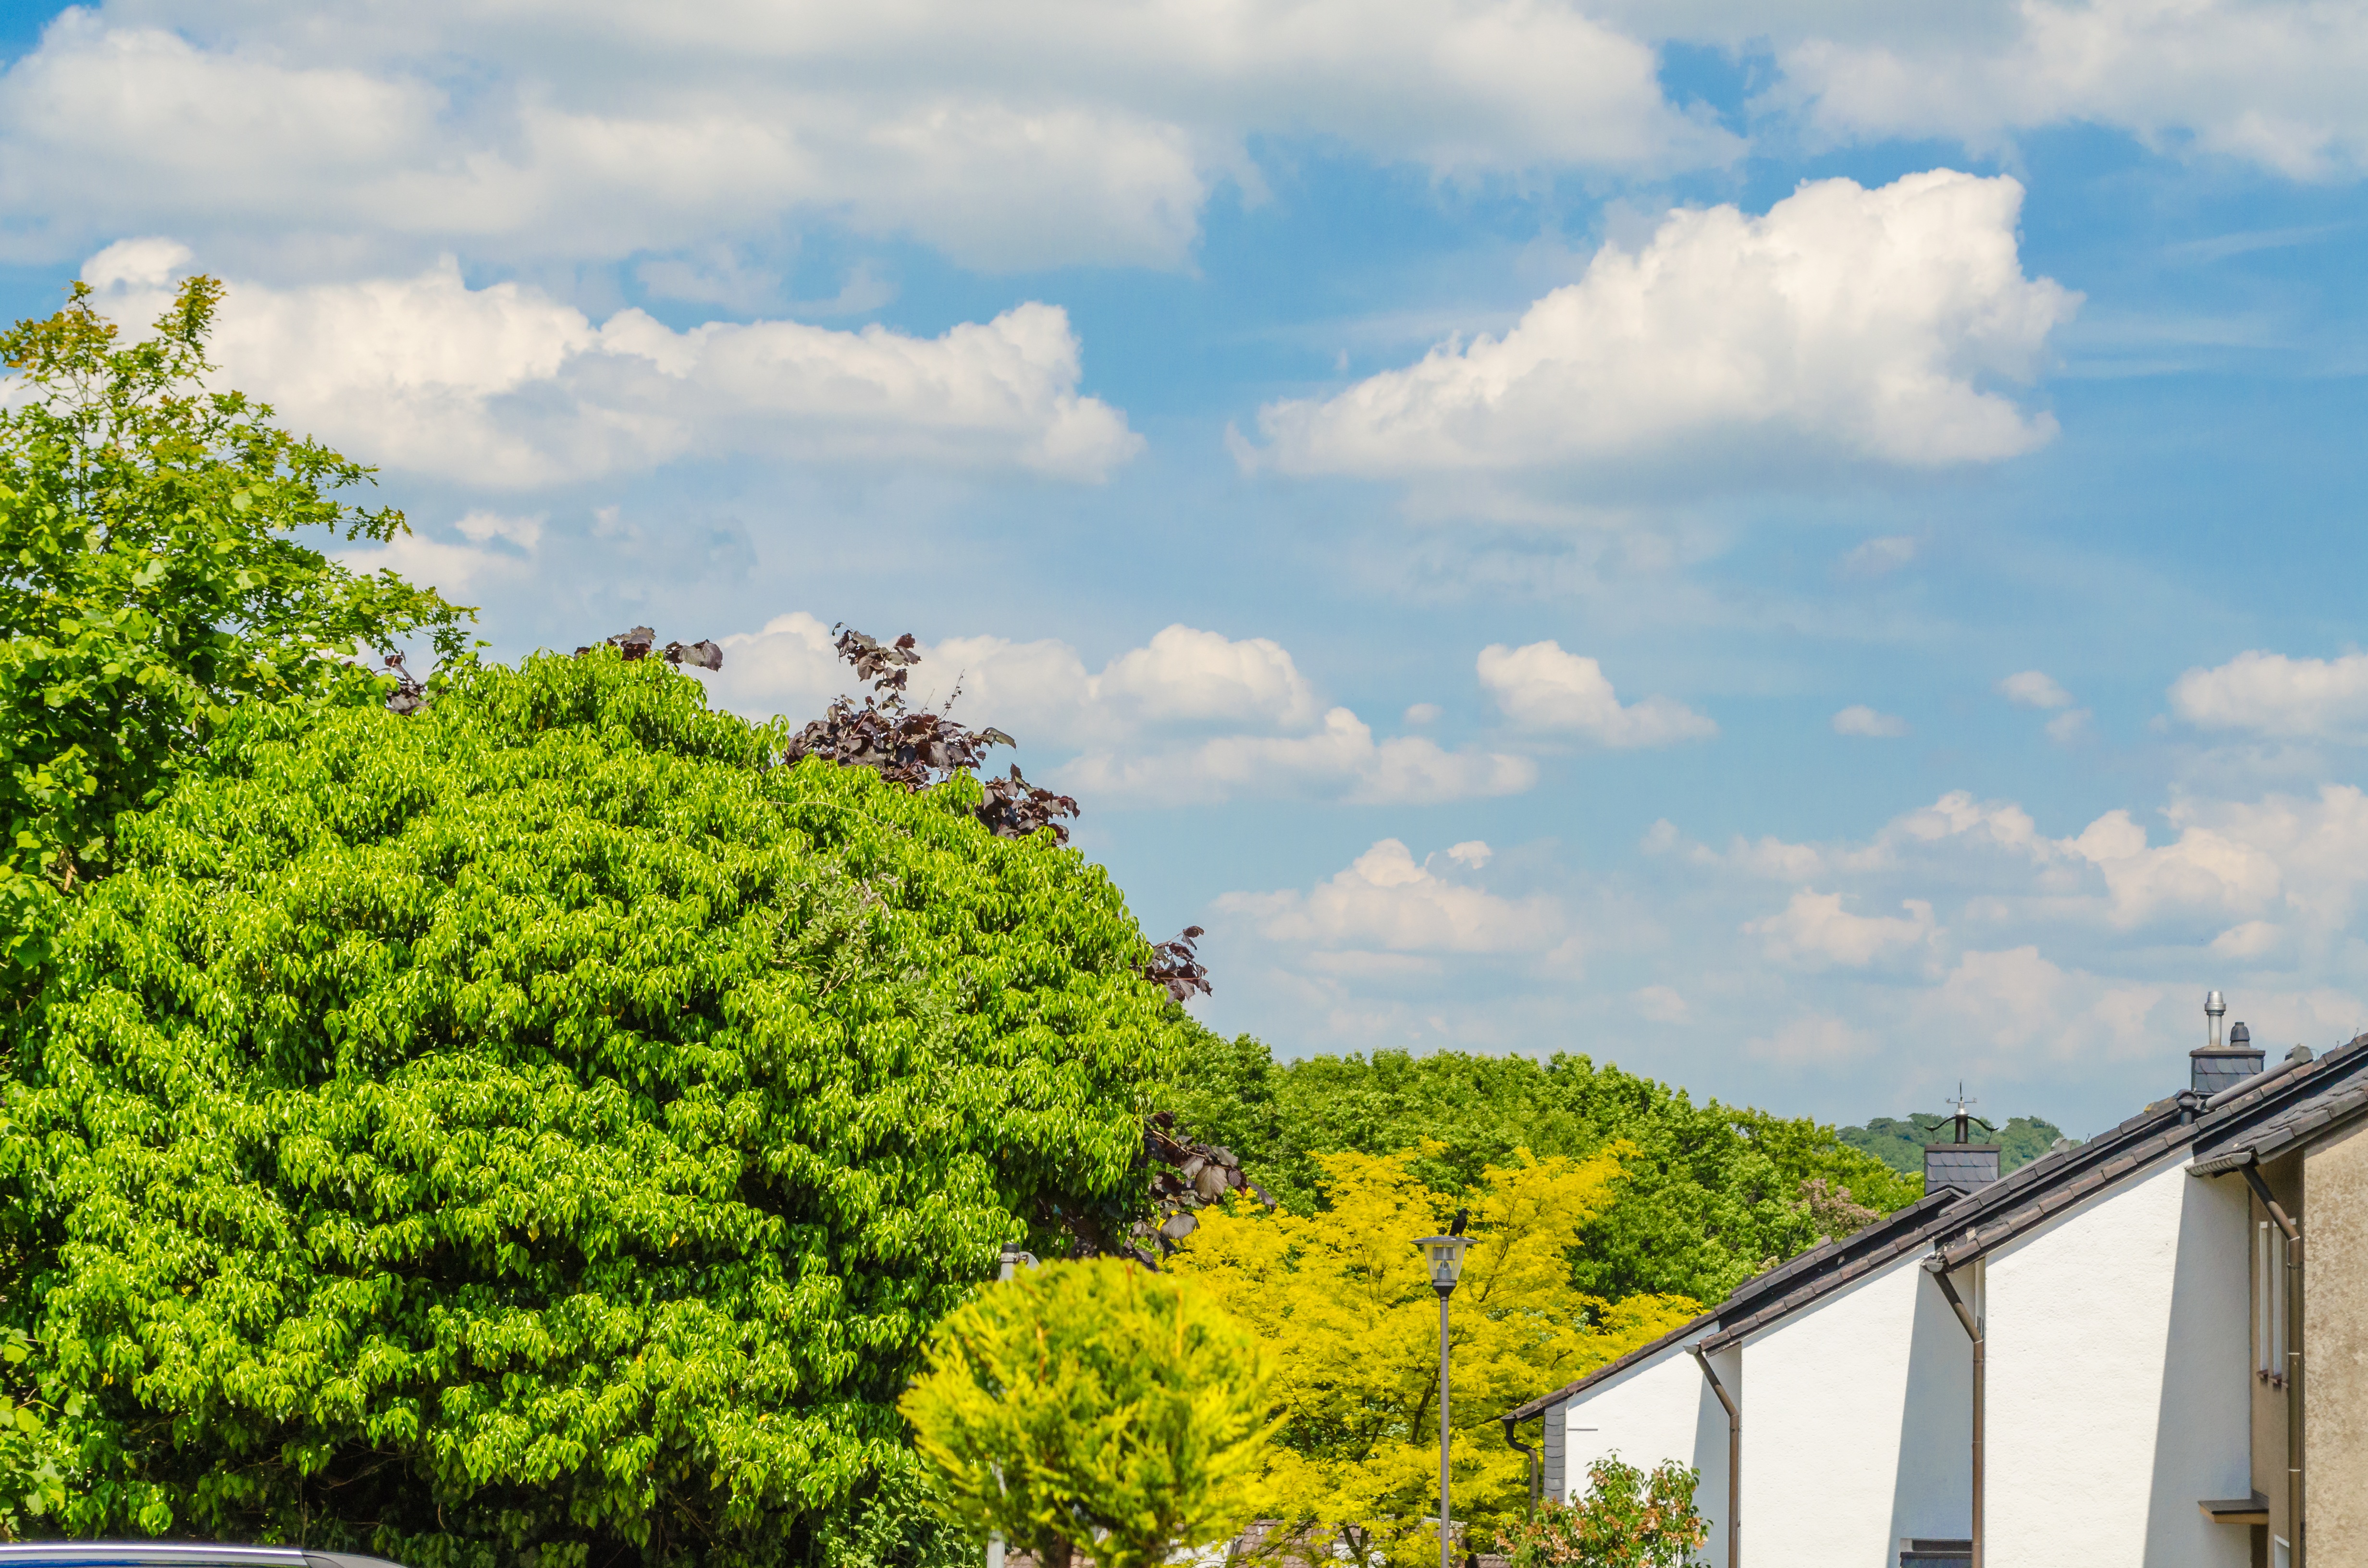
landscape, tree, cloud, architecture, plant, sky, flower, building, home, rural, residence, homes, shrub, real estate, rural area, terraced houses, woody plant, two family homes